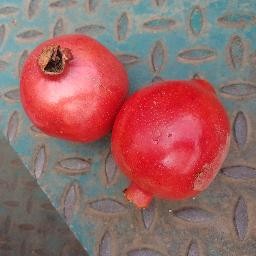
Fruit: Pomegranate
Quality: Good